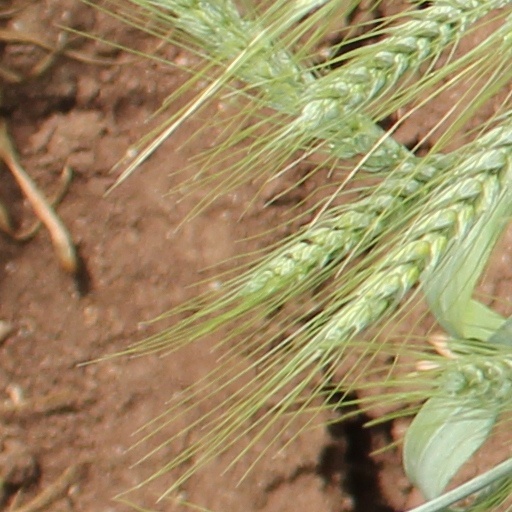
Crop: wheat